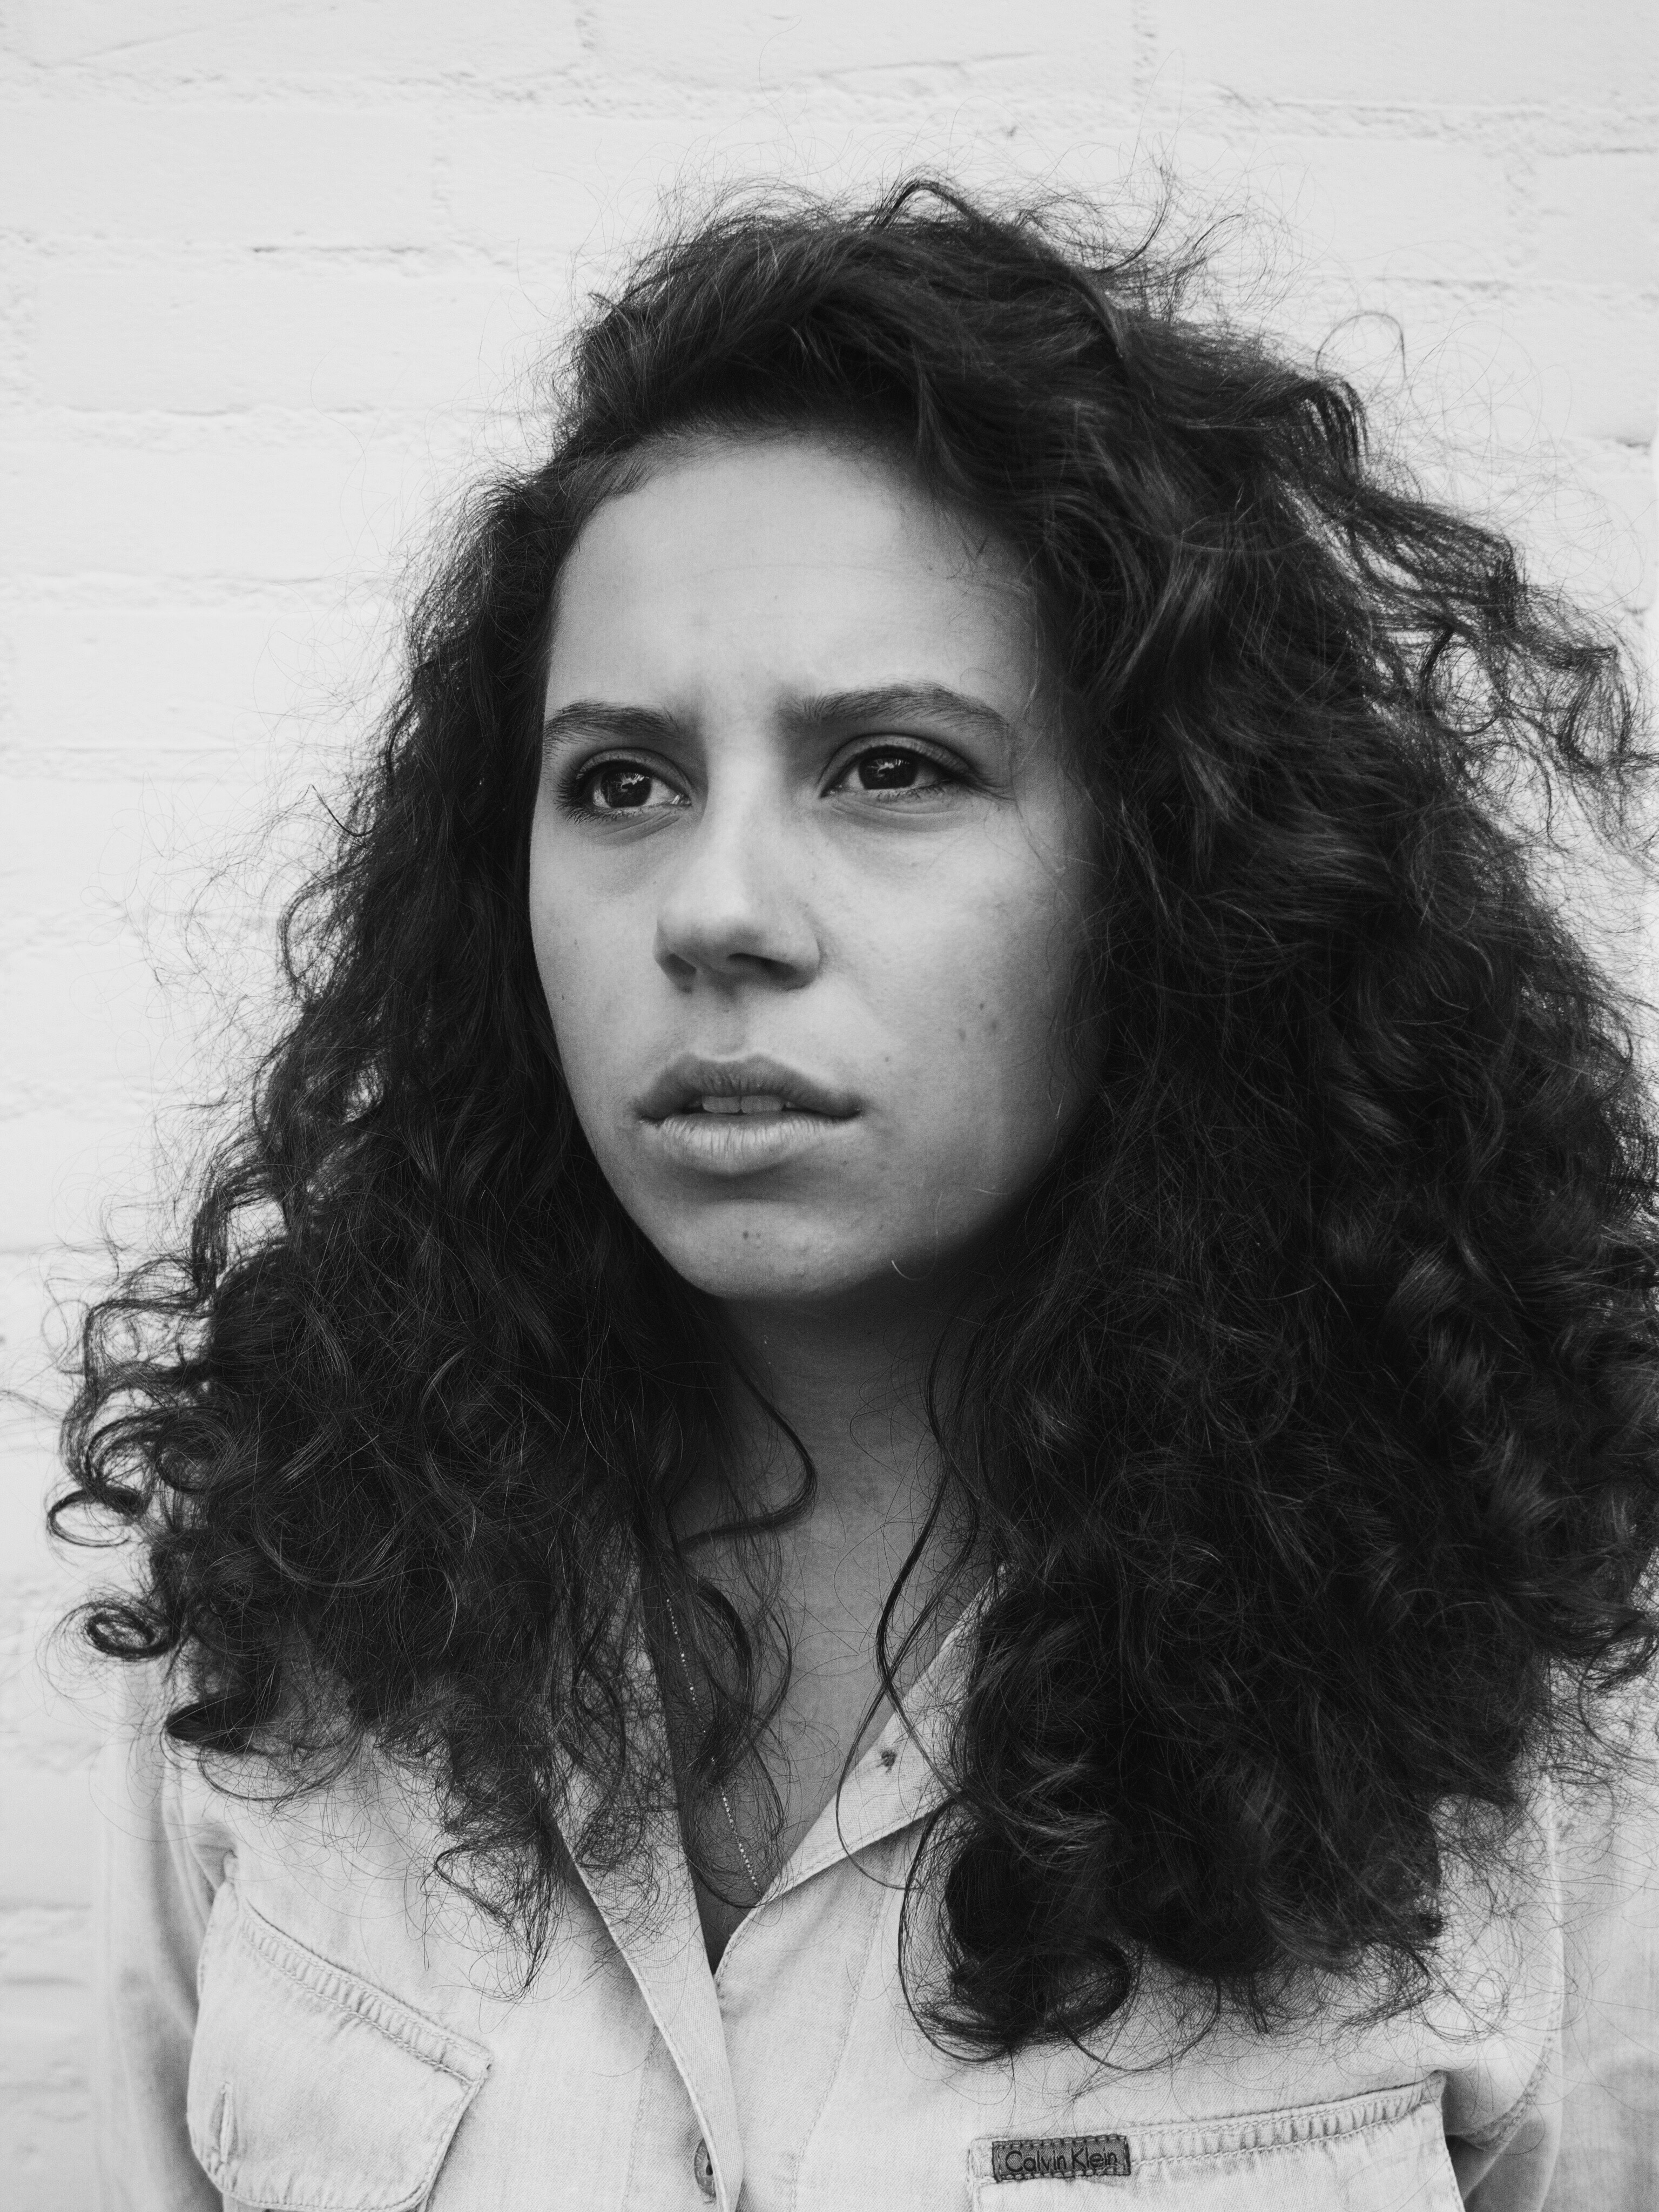
person, black and white, girl, hair, white, photography, portrait, model, black, monochrome, lady, hairstyle, long hair, face, eye, head, photograph, beauty, photo shoot, brown hair, monochrome photography, portrait photography